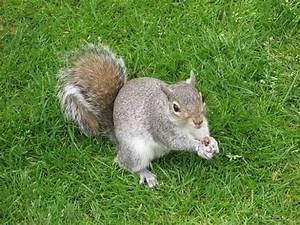
squirrel